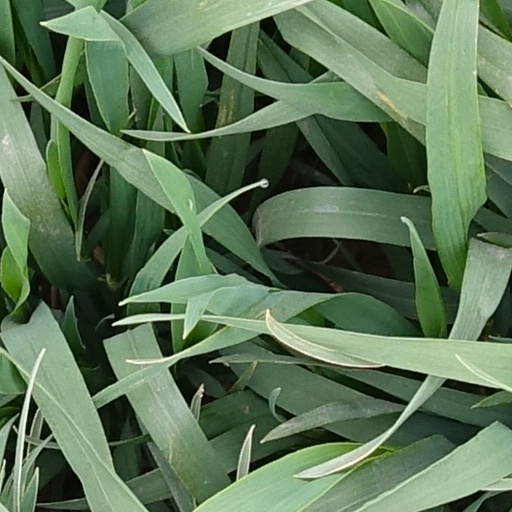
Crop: wheat